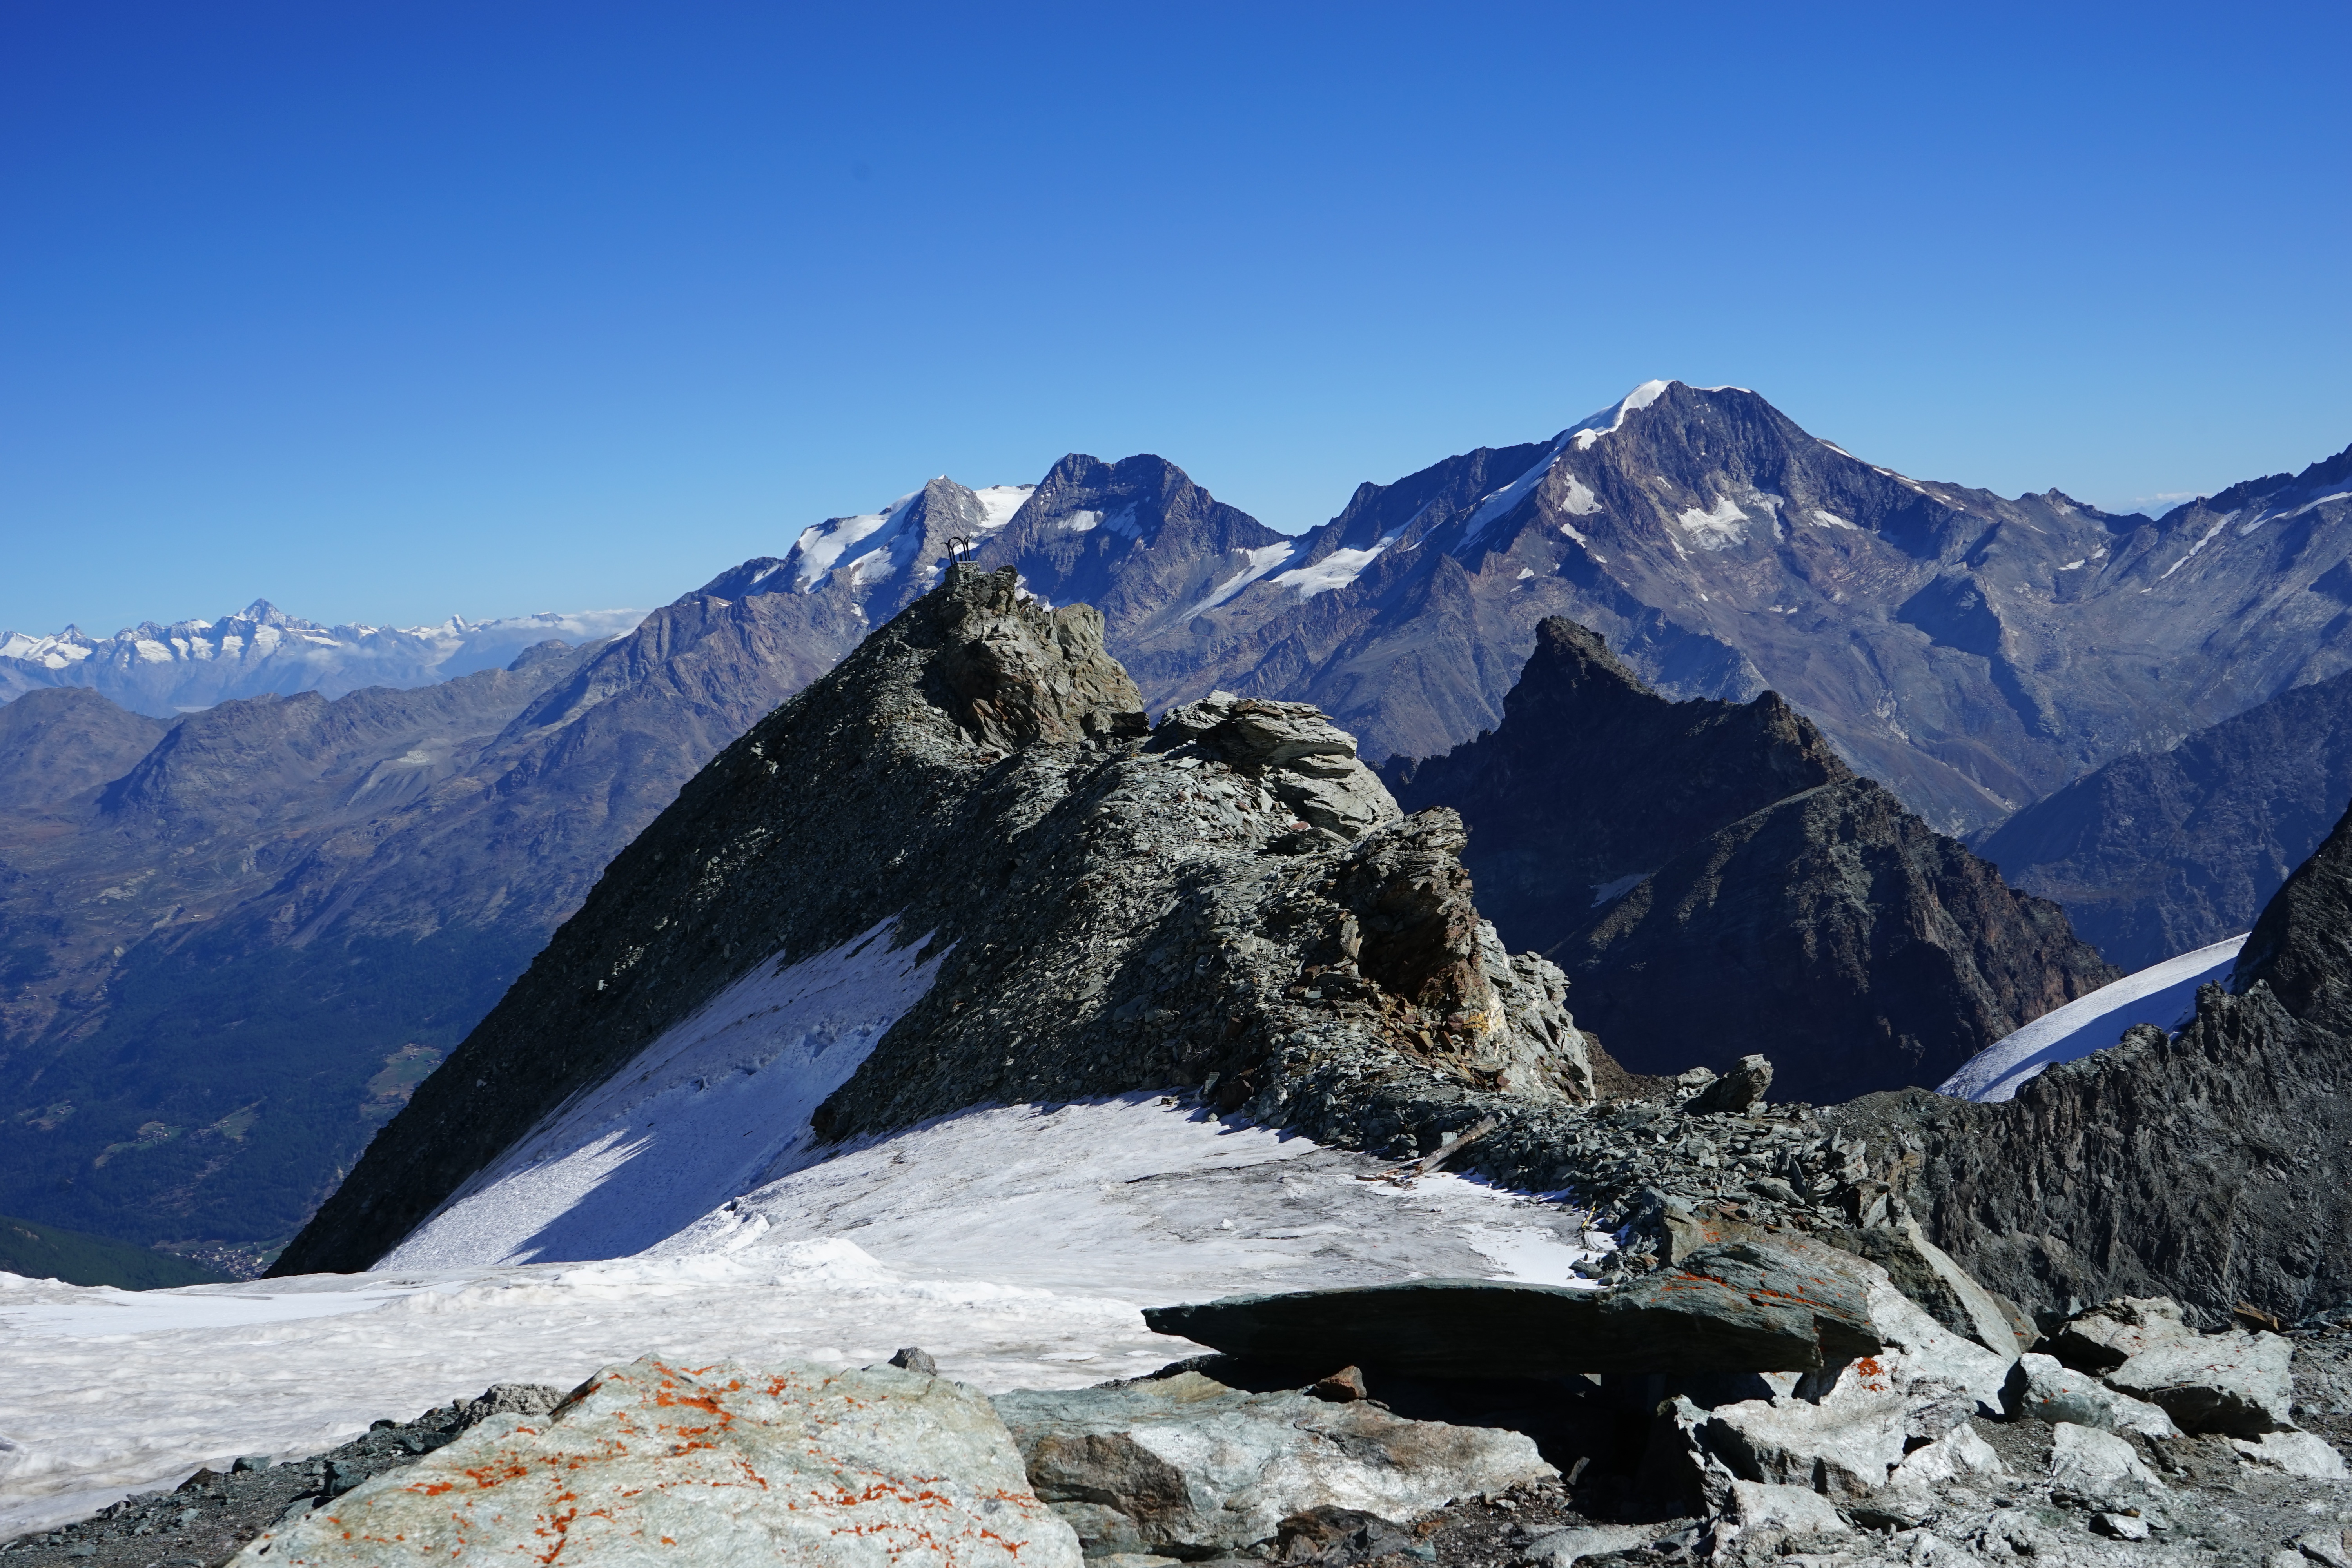
landscape, nature, wilderness, walking, mountain, snow, sky, hiking, adventure, mountain range, panorama, summer, glacier, alpine, ridge, summit, mountaineering, massif, sports, mountains, alps, backpacking, plateau, switzerland, fell, cirque, high mountains, moraine, swiss alps, imposing, valais, landform, mountain pass, sowing, series 4000, bergsport, geographical feature, mountainous landforms, glacial landform